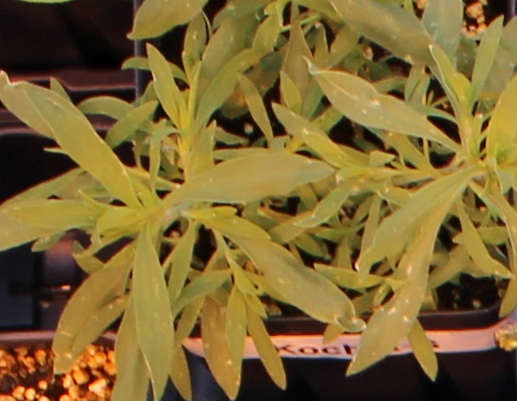
Label: Kochia